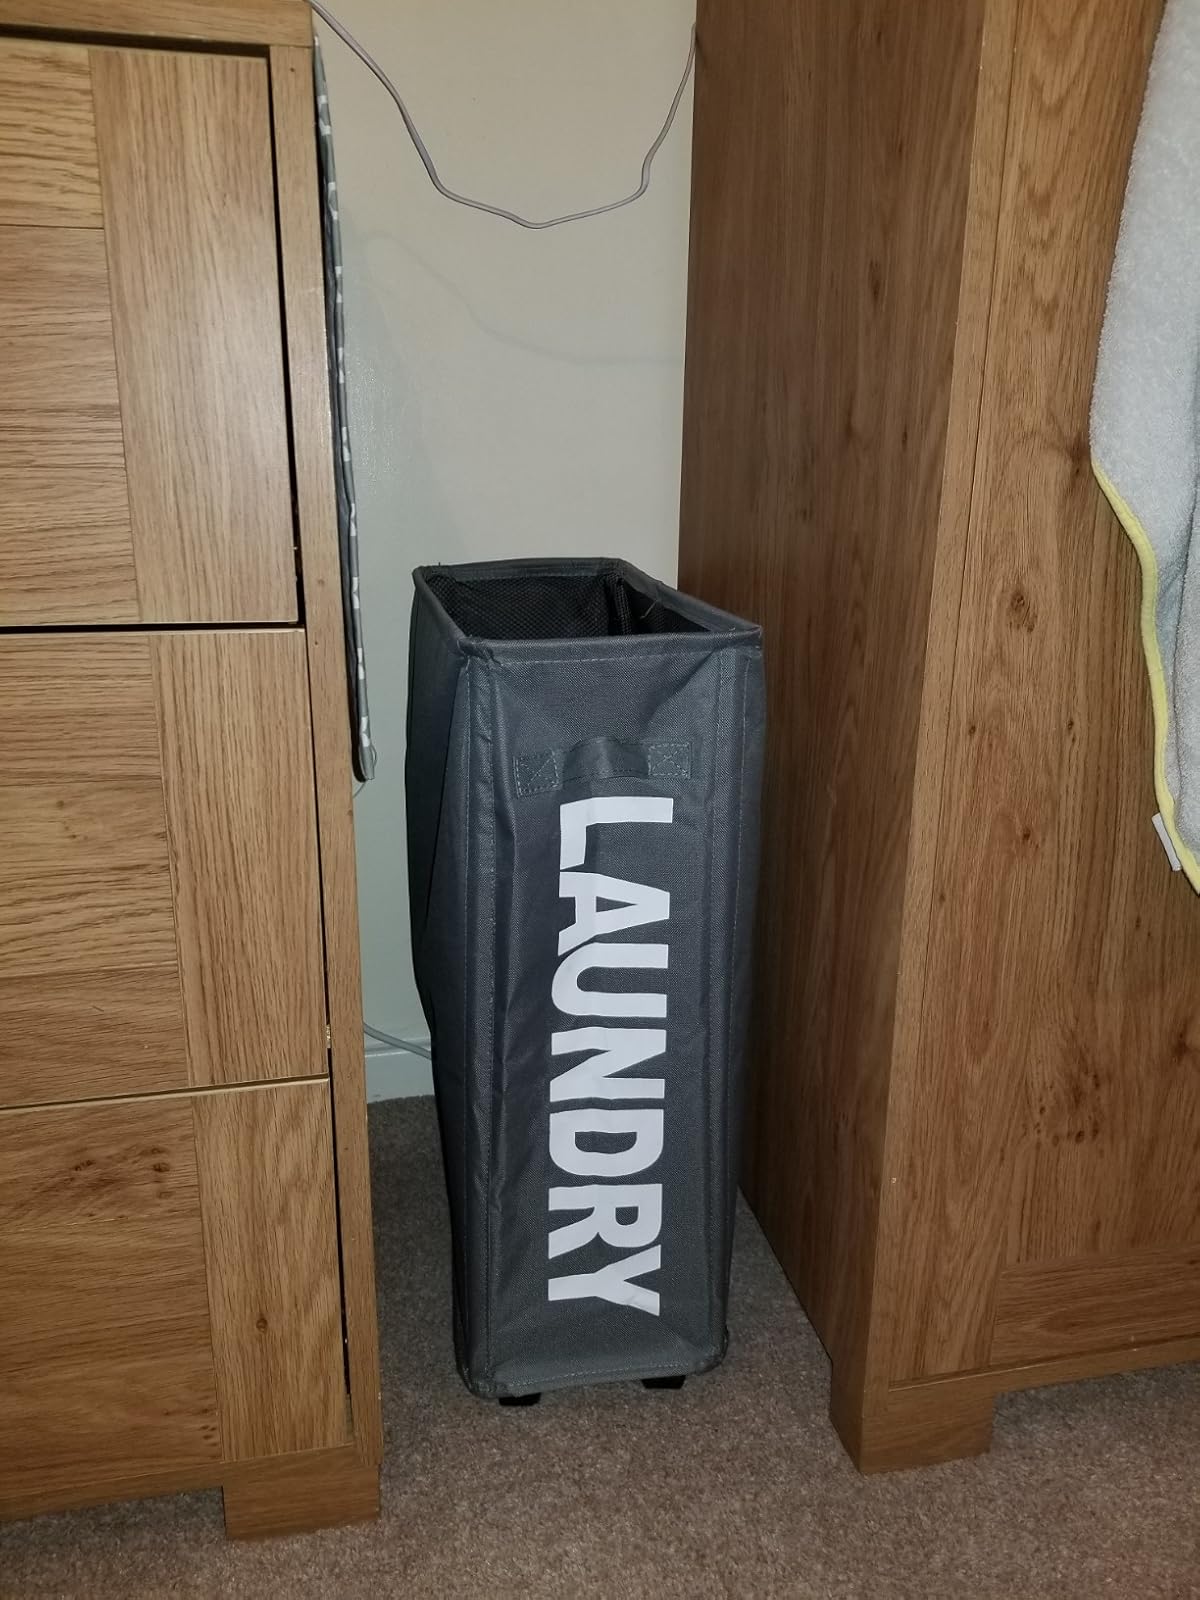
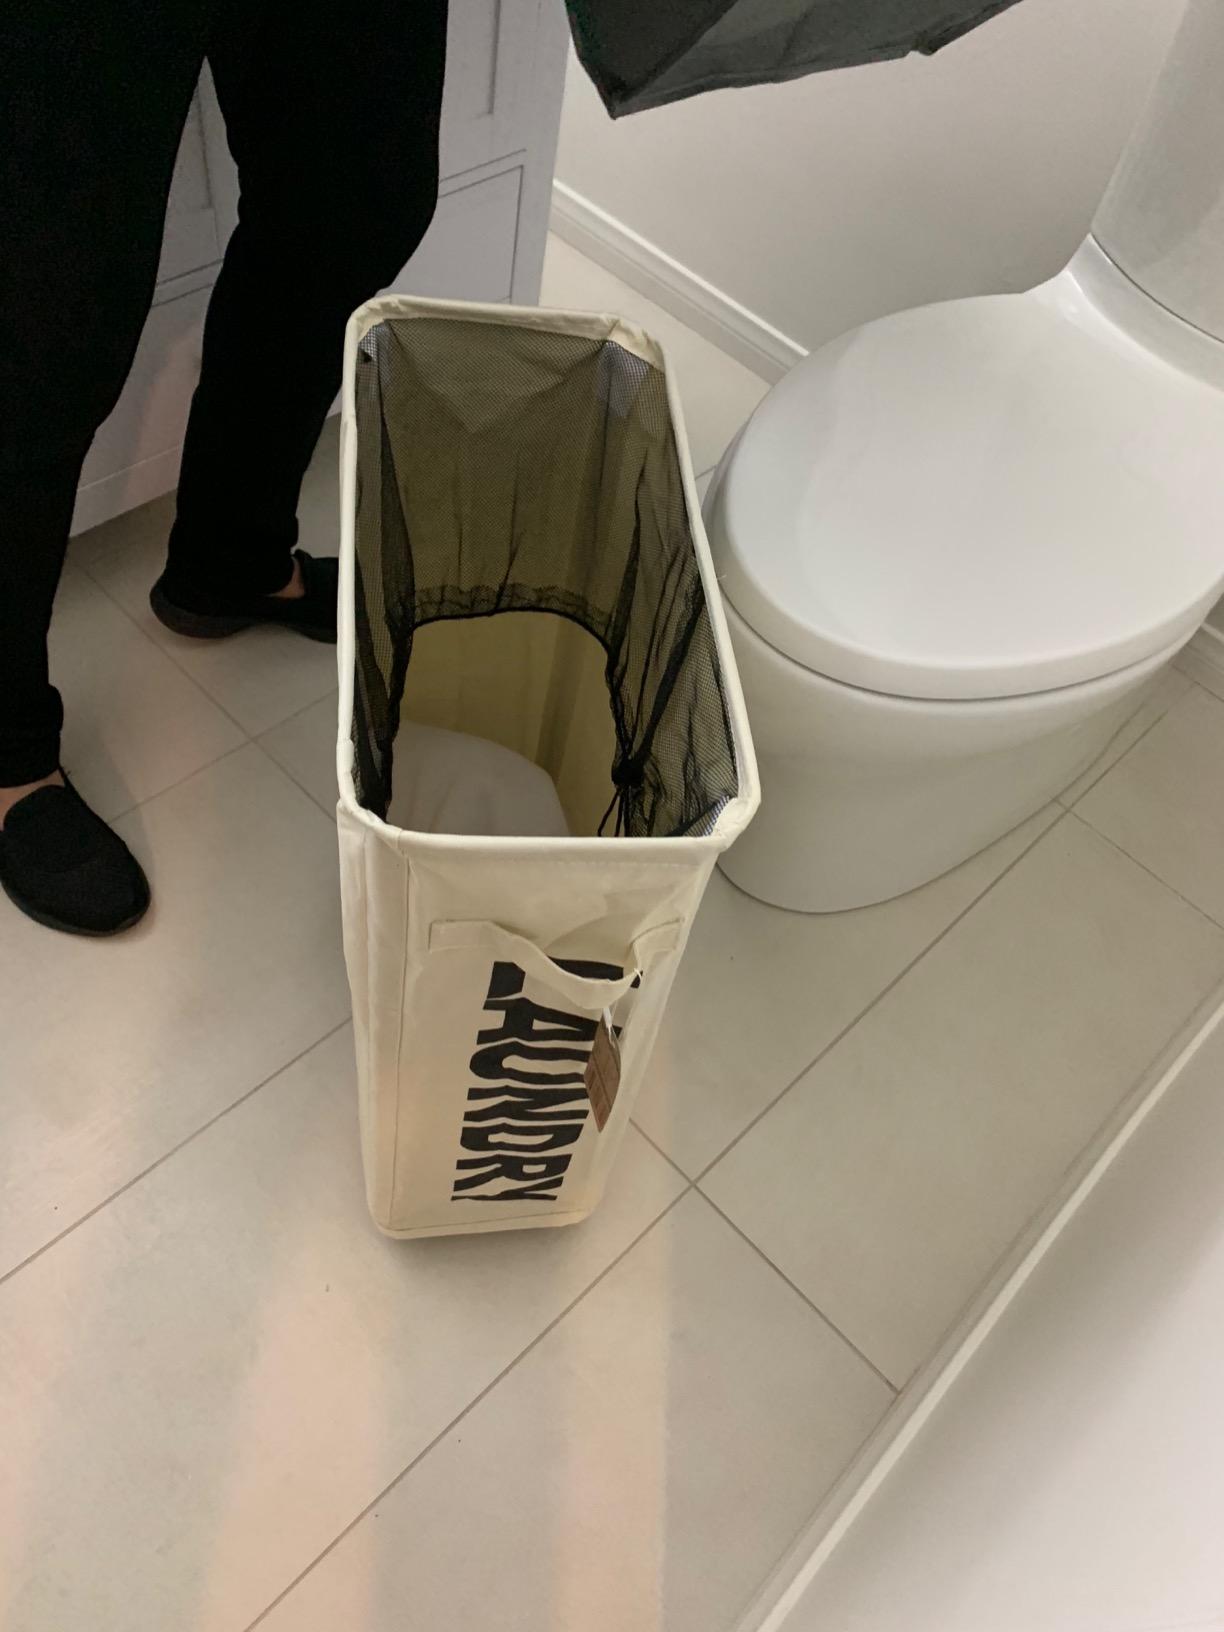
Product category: items_hamper
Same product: no